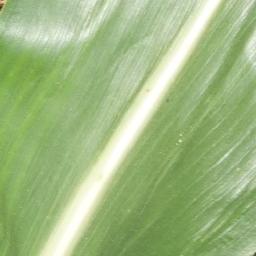
Label: Corn_(Maize)___Healthy